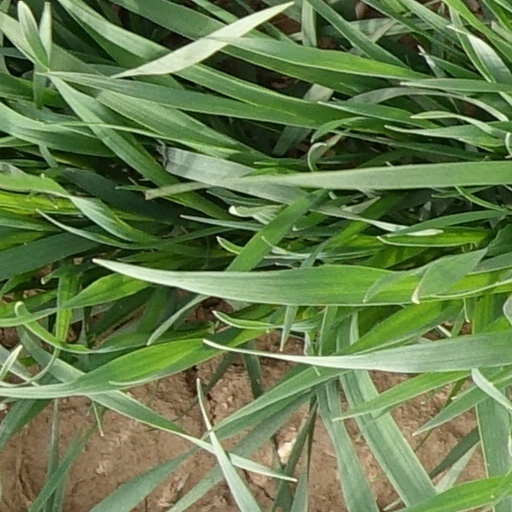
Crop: wheat